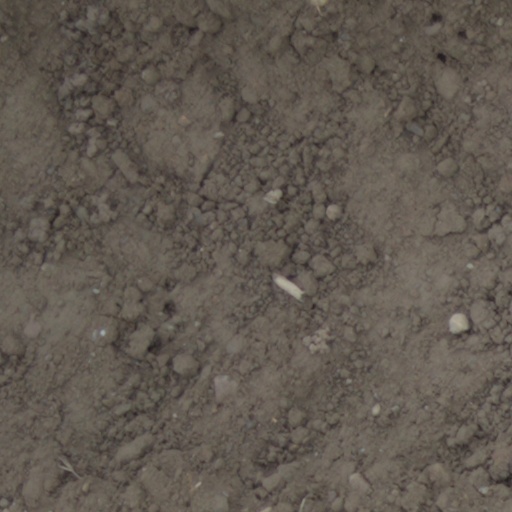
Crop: wheat